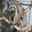
Label: raccoon